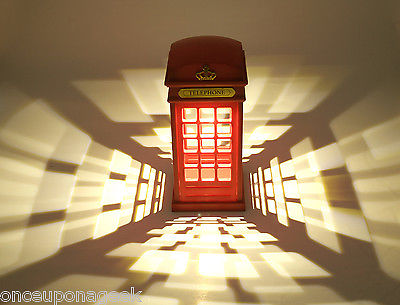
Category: lamp